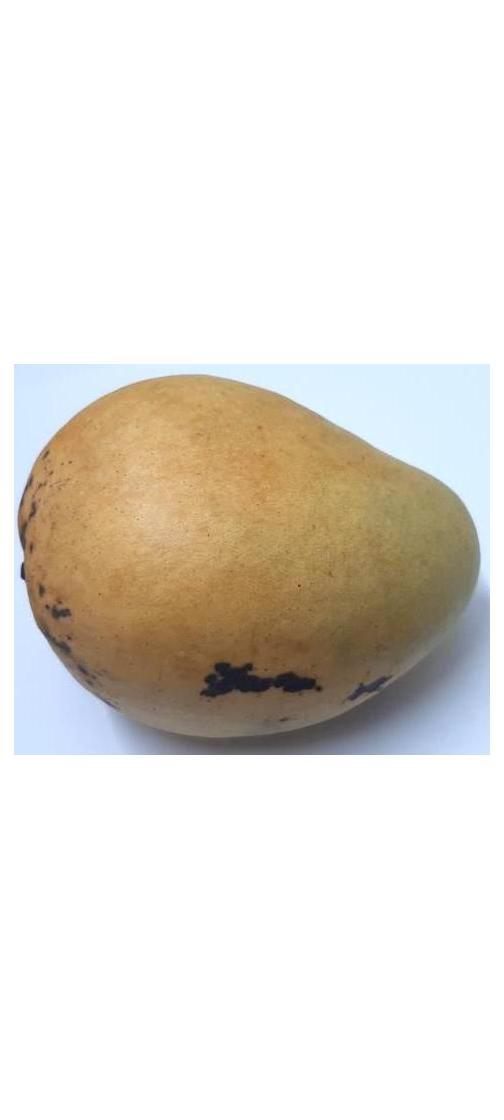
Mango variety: Bari-11